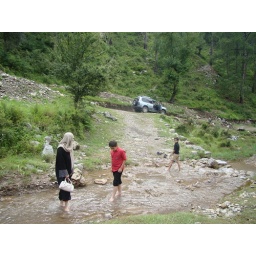
Cold spring water in the bed of valley